Wendell Eugene

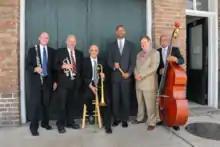
Wendell Eugene's New Orleans Jazz Band. From left to right: Tom Fischer, Jamie Wight, Wendell Eugene, Jason Marsalis, Lars Edegran, & Richard Moten

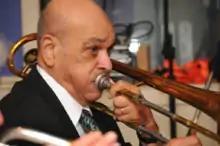
Wendell Eugene in studio in 2013, recording album "If I Had My Life To Live Over"

Eugene returned to New Orleans after his military career. He began playing with famous bands from New York City and Chicago and also toured with Lucky Millender and Buddy Johnson. Instead of leaving his family to tour, Eugene stayed close to home, working at the United States Post Office. During that time he continued playing with local band leaders such as Papa Celestin and Papa French. Eugene traveled and toured when he could, sometimes joining the Olympia Brass Band, the Tuxedo Brass Band, and the Onward Brass Band. Although limited in travel due to work obligations, Eugene was still able to sit with several renowned musical groups such as Lionel Hampton and The Temptations. He retired from the Post Office in 1979 and began to pursue his music career full-time.